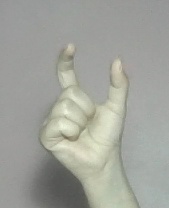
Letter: nun